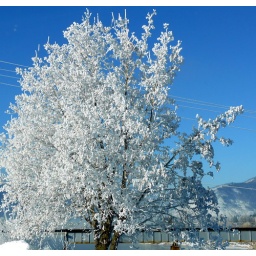
In town near the river all the trees and bushes become white from the freezing moisture.